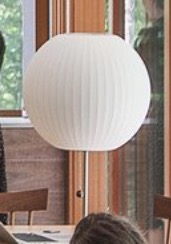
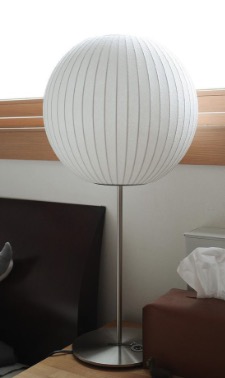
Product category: misc
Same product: yes